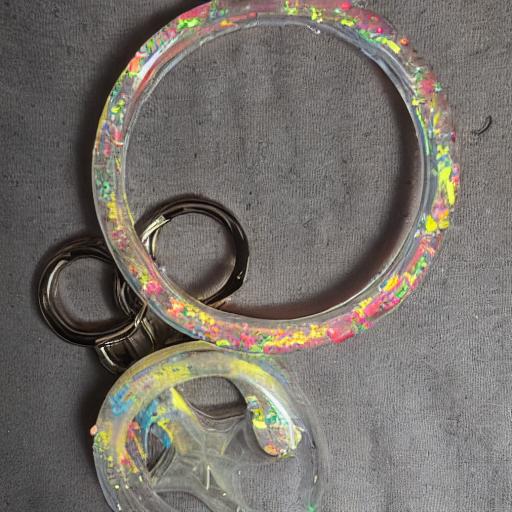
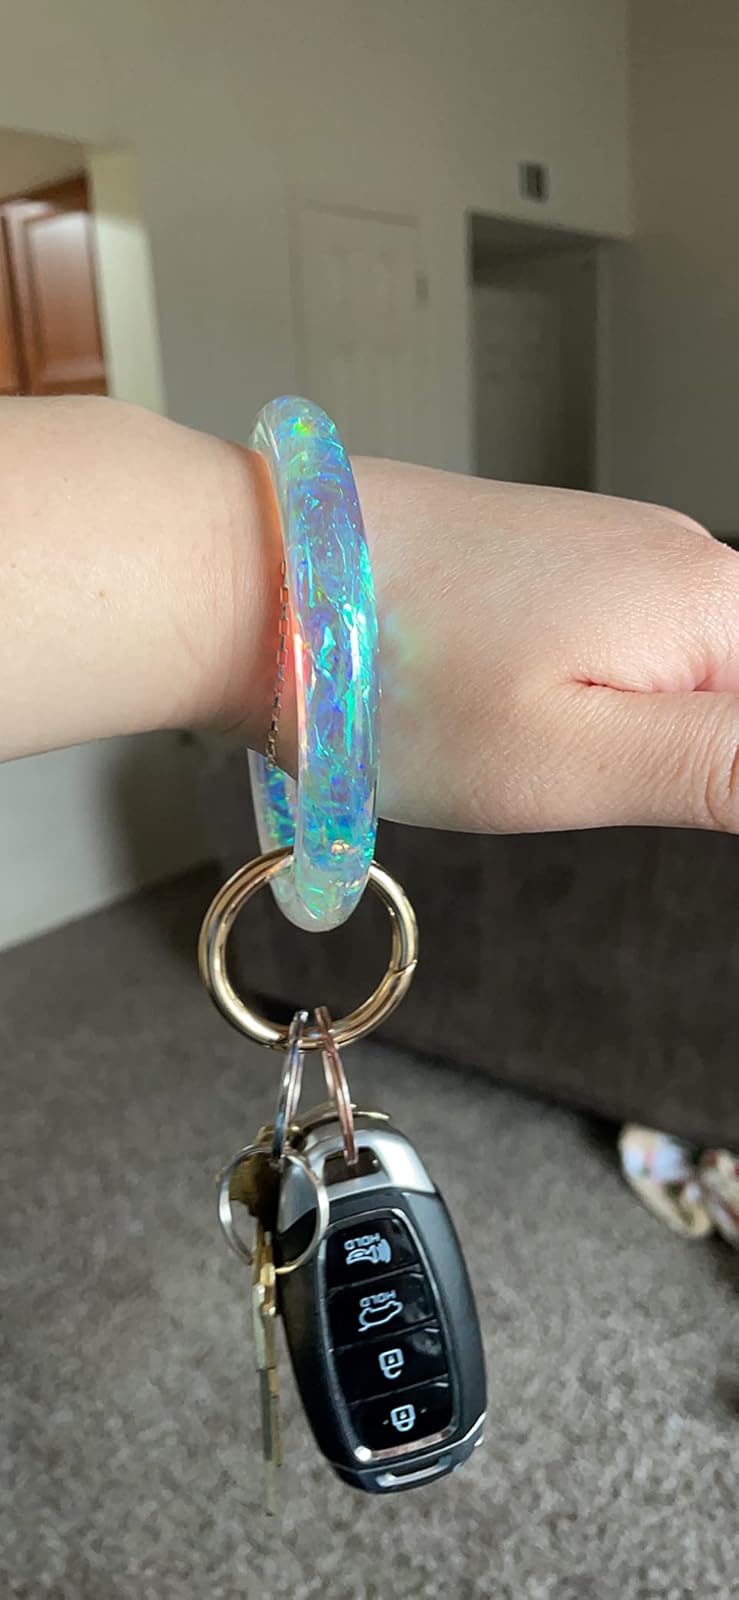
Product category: accessories_keychain
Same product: no